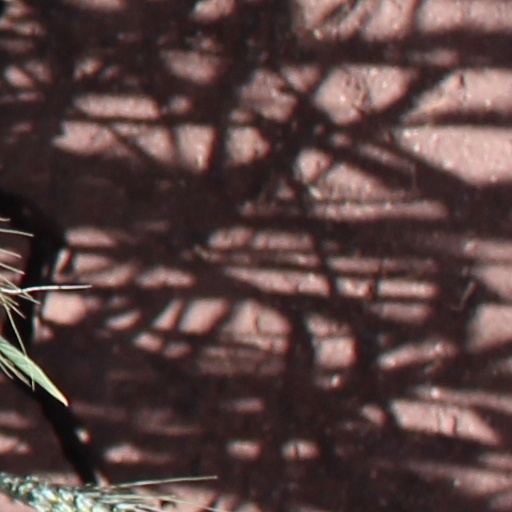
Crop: wheat